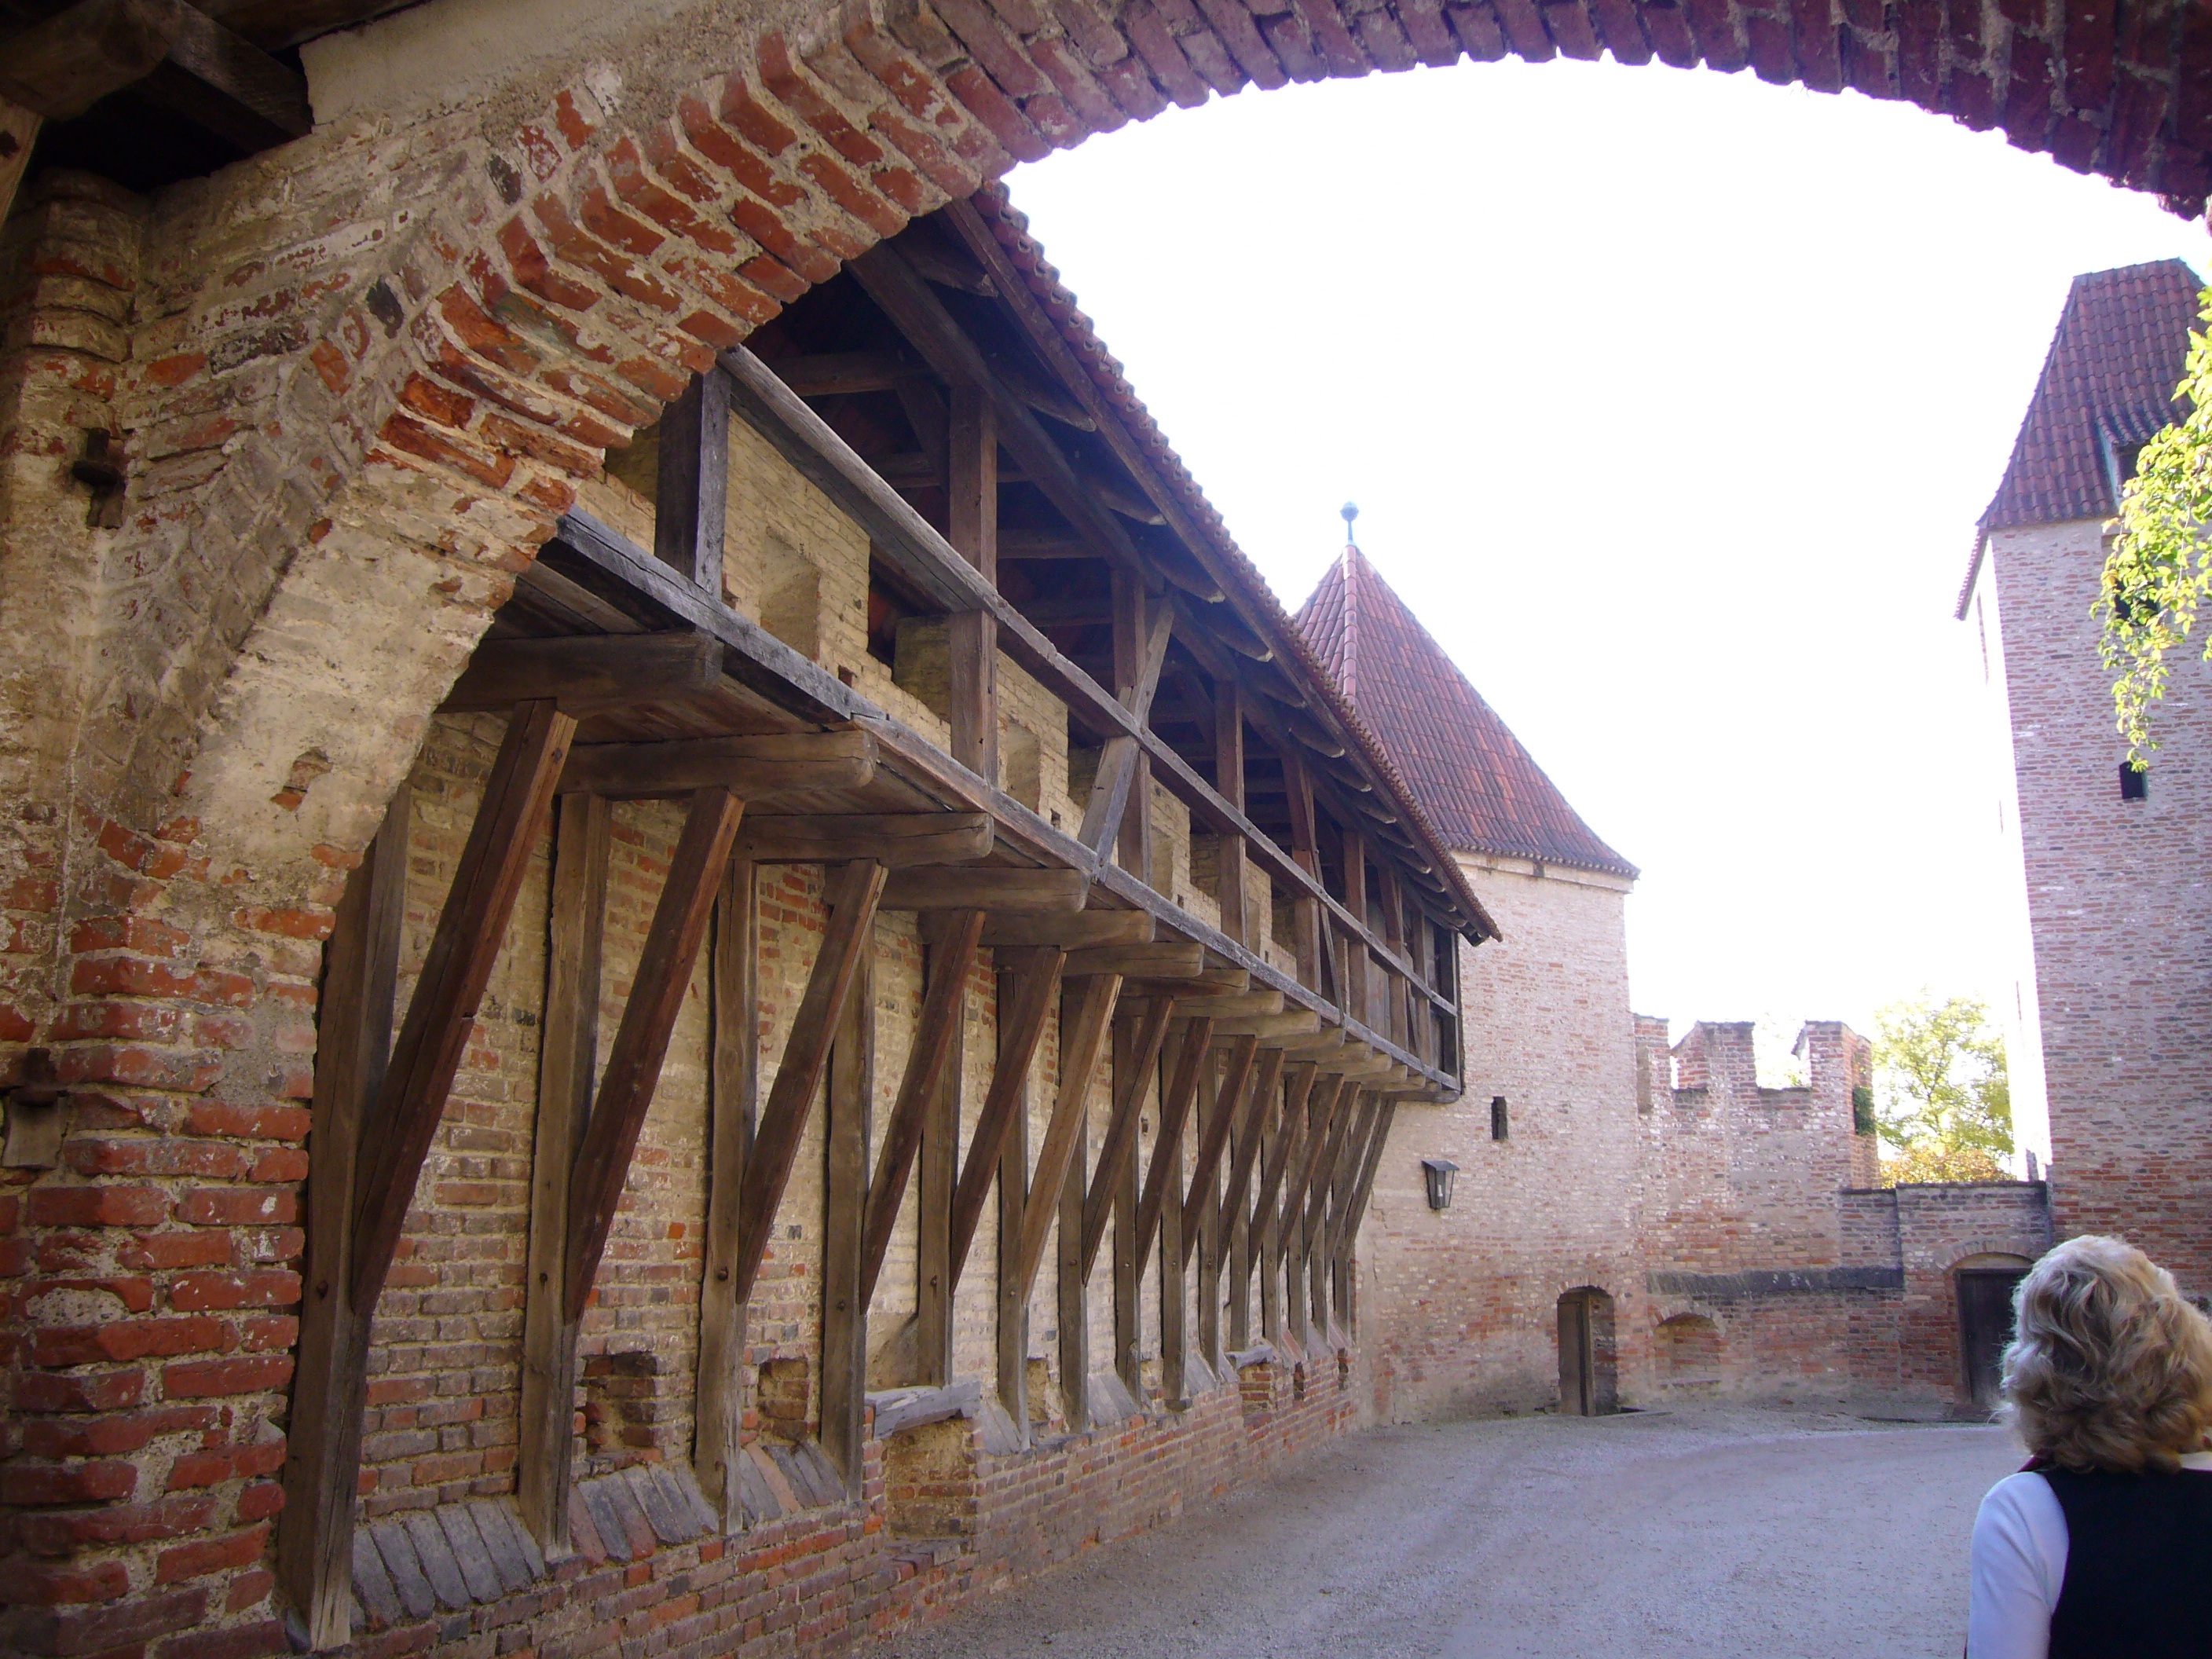
building, arch, castle, chapel, tourism, place of worship, fortress, monastery, hacienda, landshut, ancient history